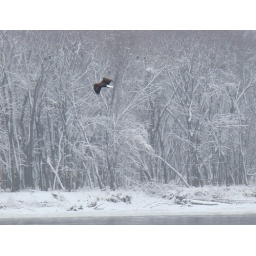
All those countless white and black images in the trees are Eagles, both adults and juvies.